Neil Kaplan

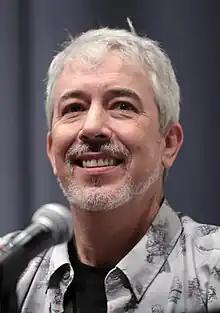
Kaplan in 2023

Neil Charles Kaplan is an American voice actor, audiobook narrator, entertainer, and comedian. His most well known voice roles are Hawkmon from "Digimon", Genryūsai Shigekuni Yamamoto from "Bleach", Emperor Zarkon from "" and Madara Uchiha from "Naruto".